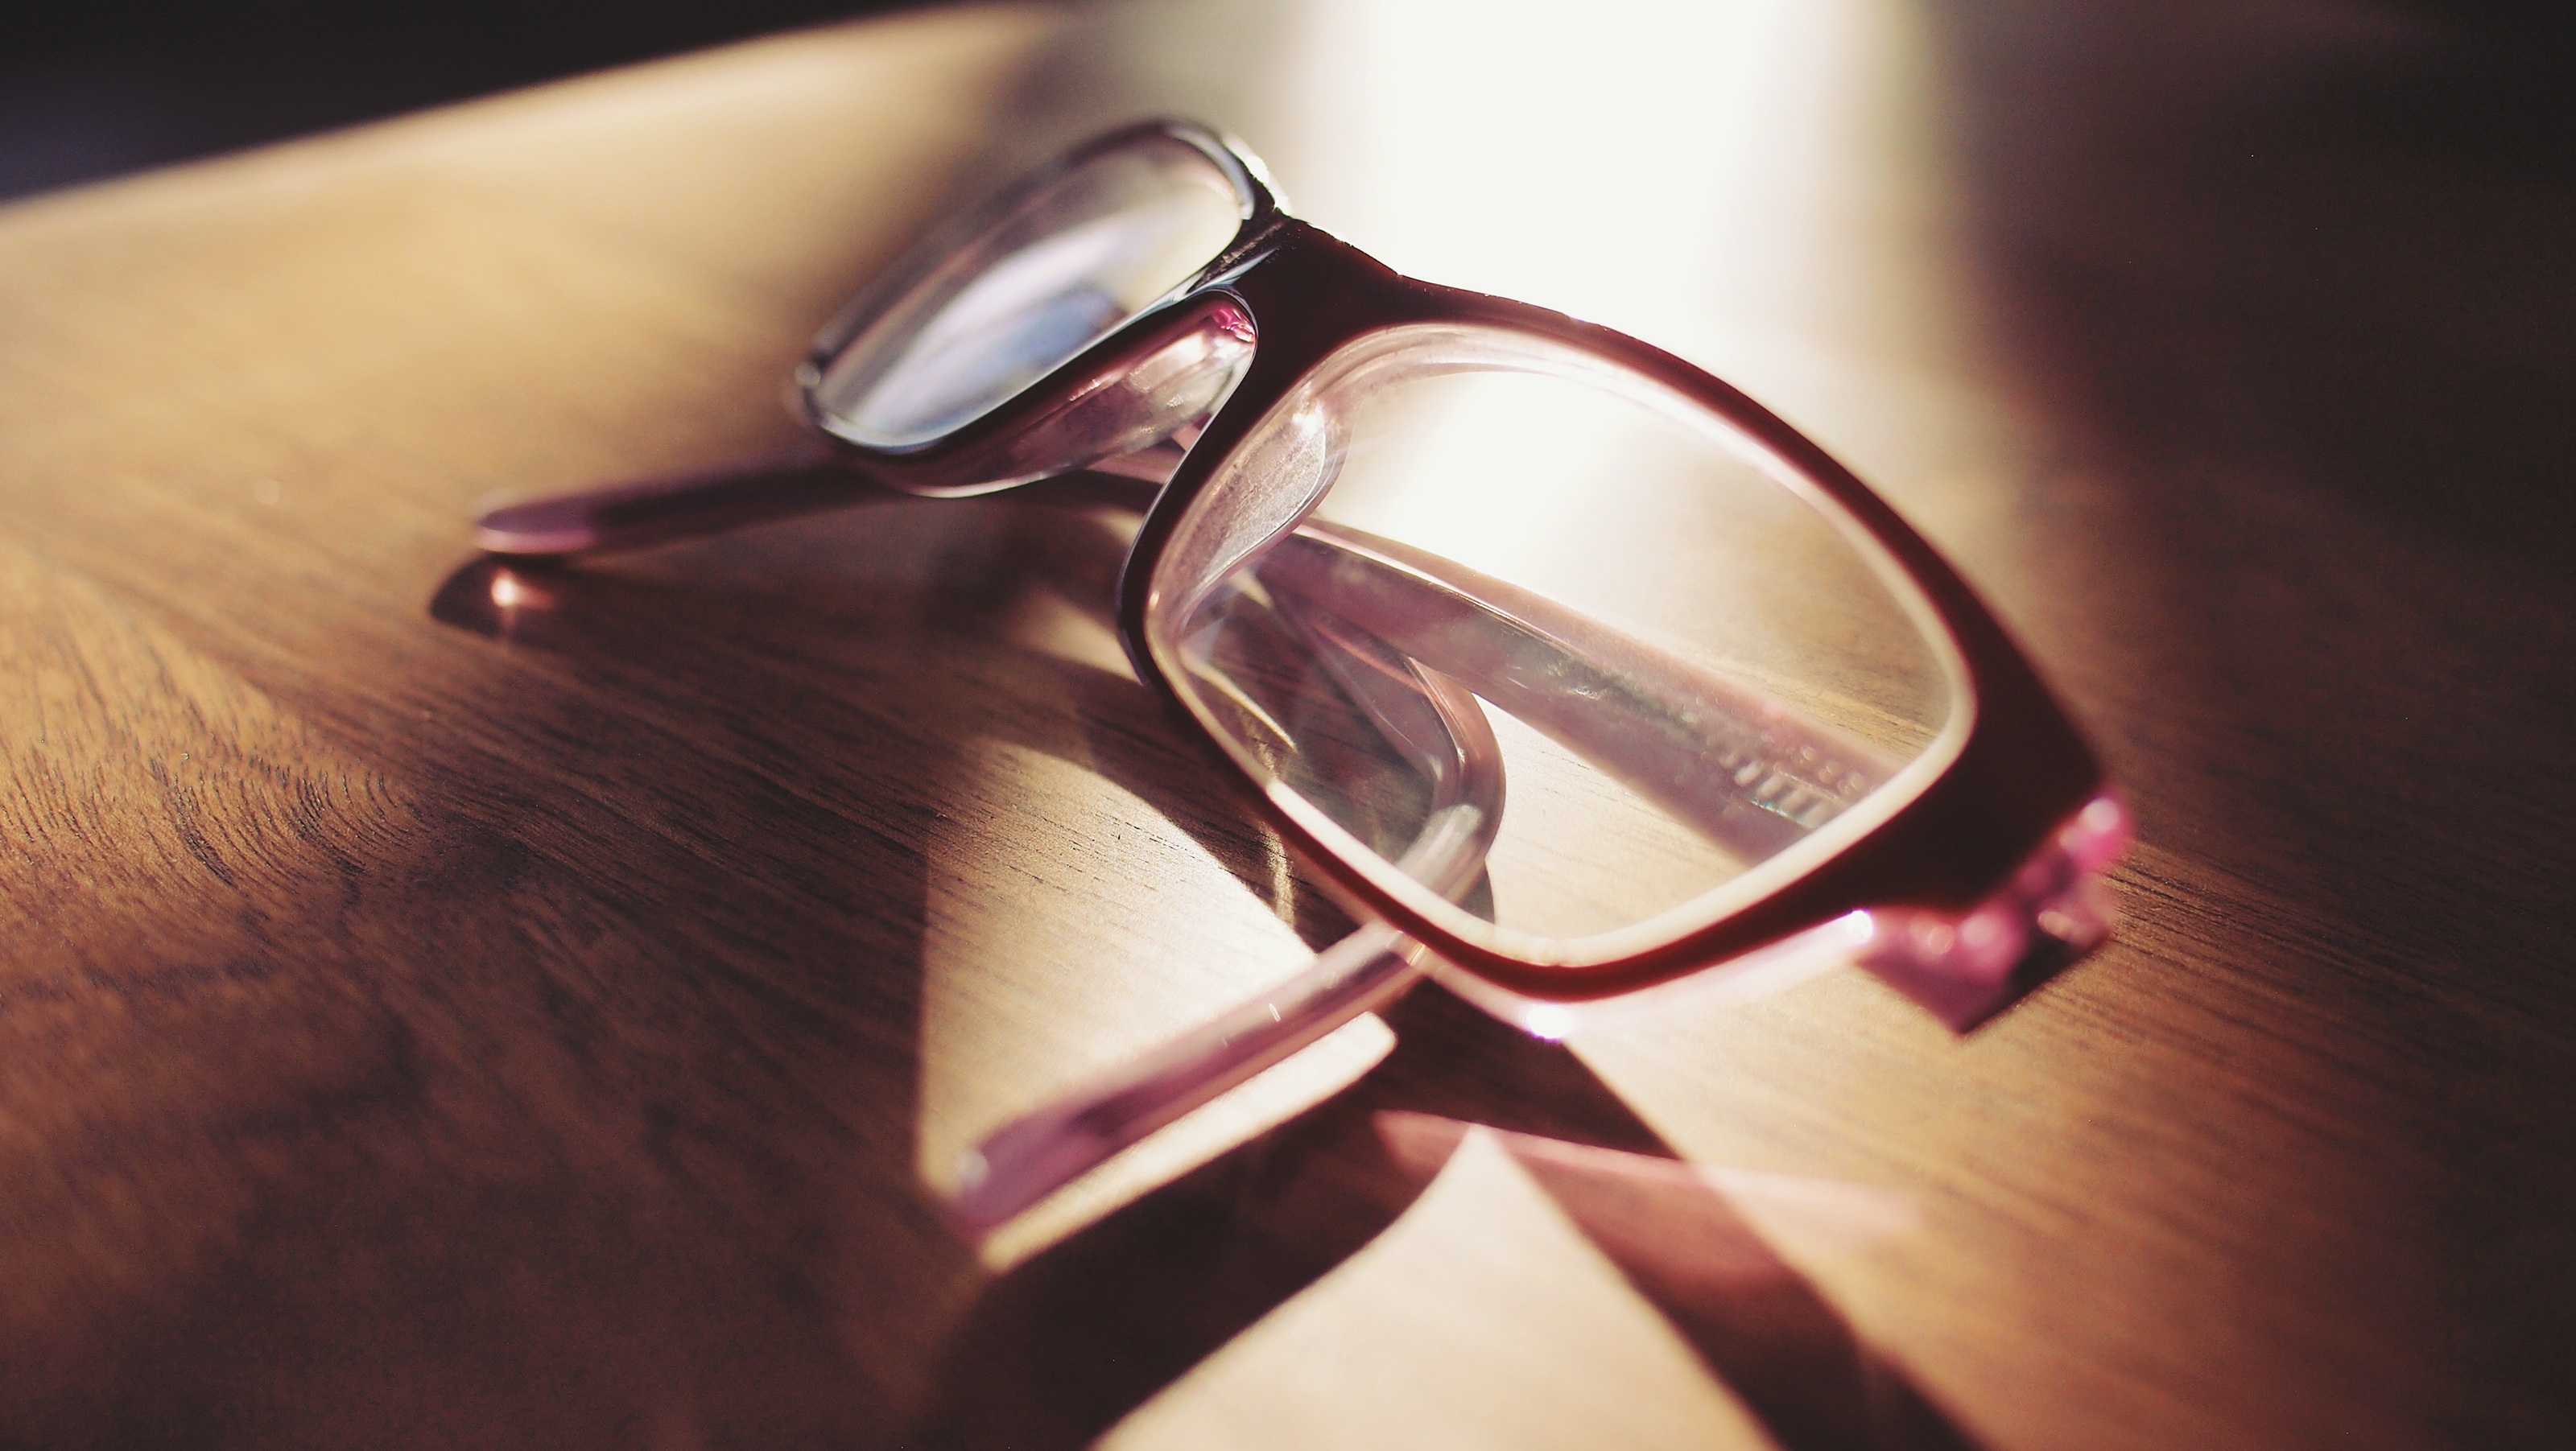
hand, photography, plastic, reading, looking, sight, lens, frame, brown, pink, optics, spectacles, close up, optometrist, focus, sunglasses, visual, eye, vision, optometry, glasses, eyeglasses, look, eyewear, see, organ, lenses, optical, macro photography, eyesight, fashion accessory, vision care, ophthalmology